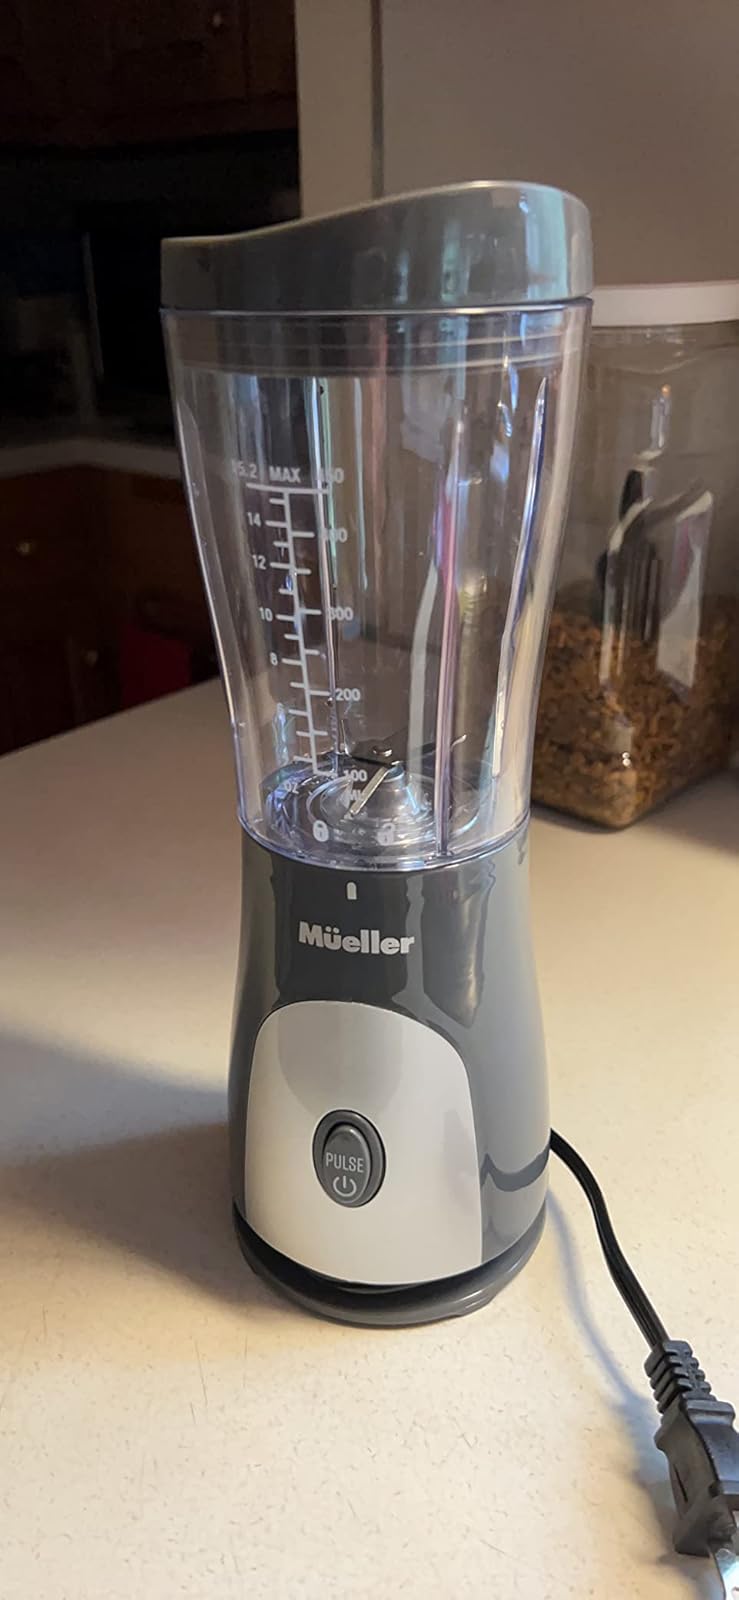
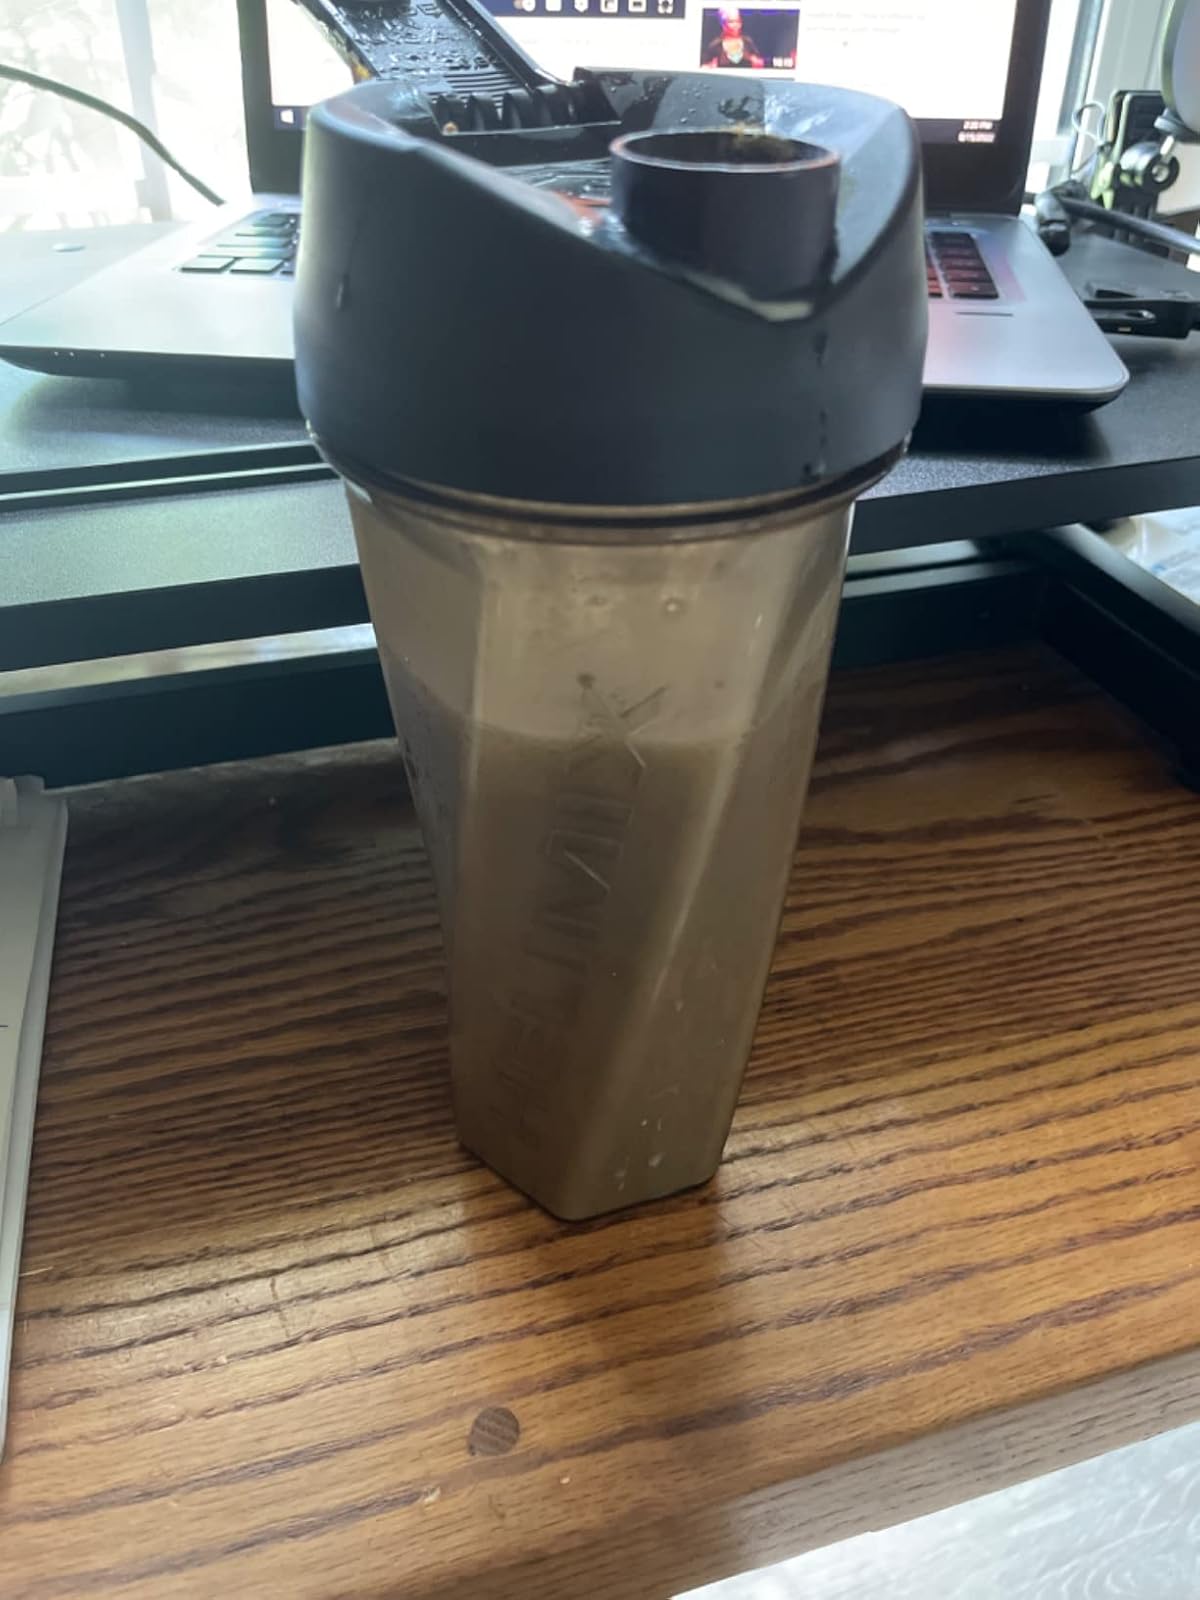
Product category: items_blender
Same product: no